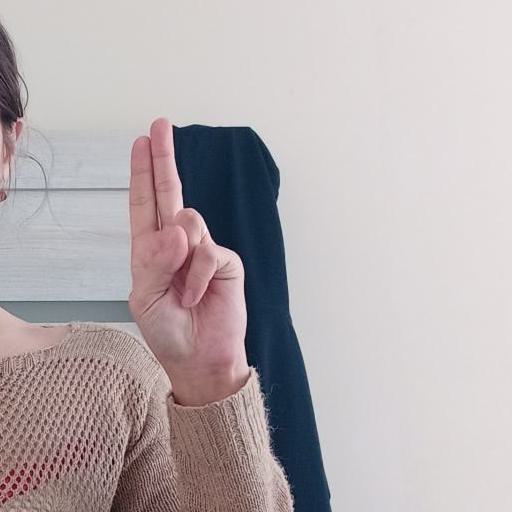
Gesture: two_up